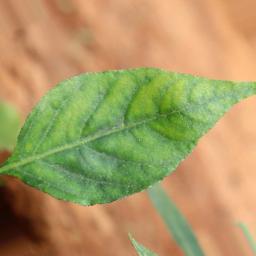
Label: healthy